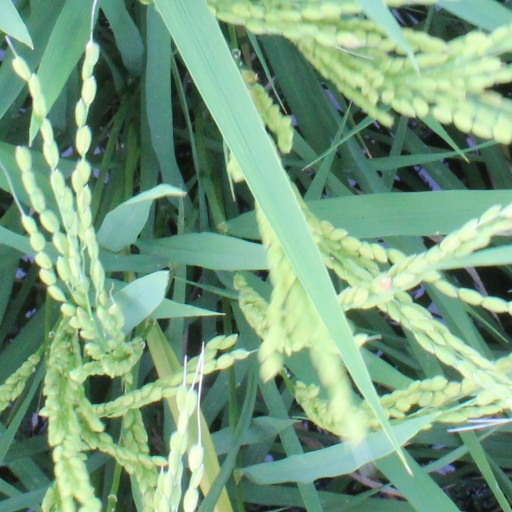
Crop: rice